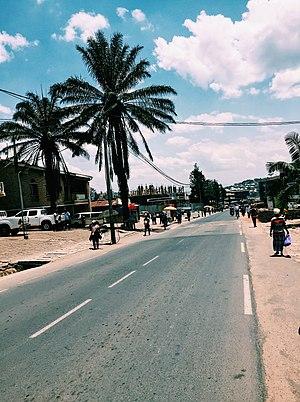
Le district de Muhanga se trouve dans la Province du Sud du Rwanda. Le chef lieu de District est la Ville de Muhanga.